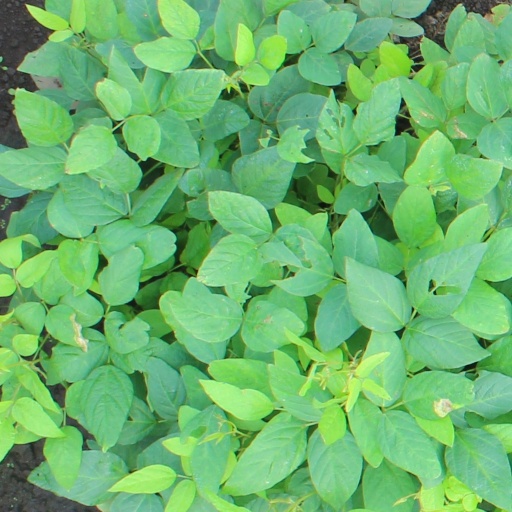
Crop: soybean